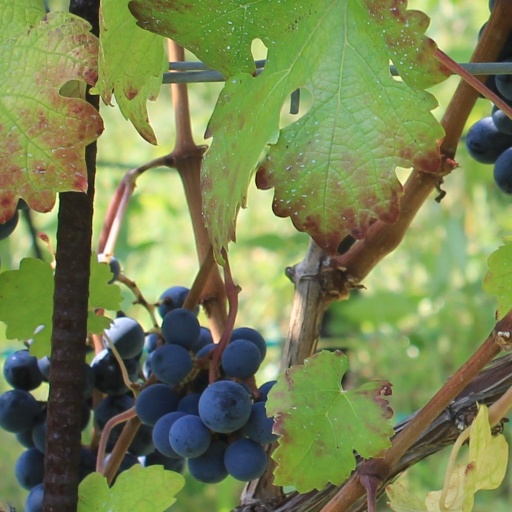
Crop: grape